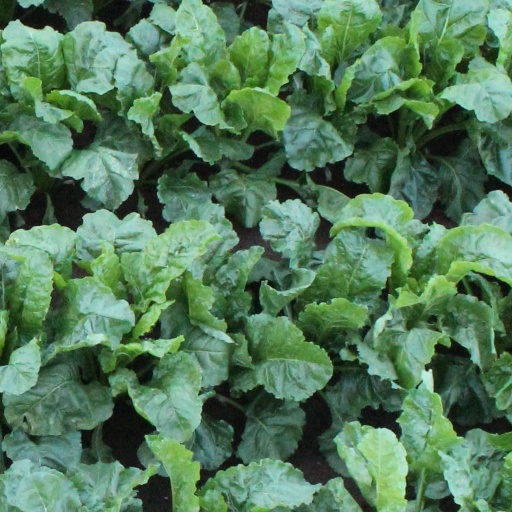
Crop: sugar beet